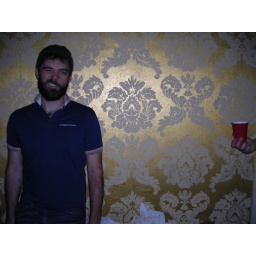
Me in front of awesome paisly wall paper